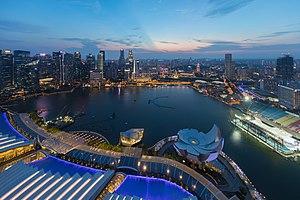
Gratte-ciels du Central Business District, Singapour, au crépuscule, depuis la plateforme d'observation en haut du gratte-ciel Marina Bay Sands.
Singapour, en forme longue la république de Singapour, est une cité-État d'Asie du Sud-Est. Sa superficie est de 724,2 km². Elle comprend 63 îles, dont la principale est Pulau Ujong. Cette île est très densément urbanisée, mais la végétation luxuriante – même en plein centre-ville – a valu à Singapour le surnom de « ville jardin ». Cette abondance de verdure découle en partie d'un climat équatorial, uniformément chaud et orageux tout au long de l'année. Sa densité de population est la plus élevée d'Asie et la deuxième sur le plan mondial.